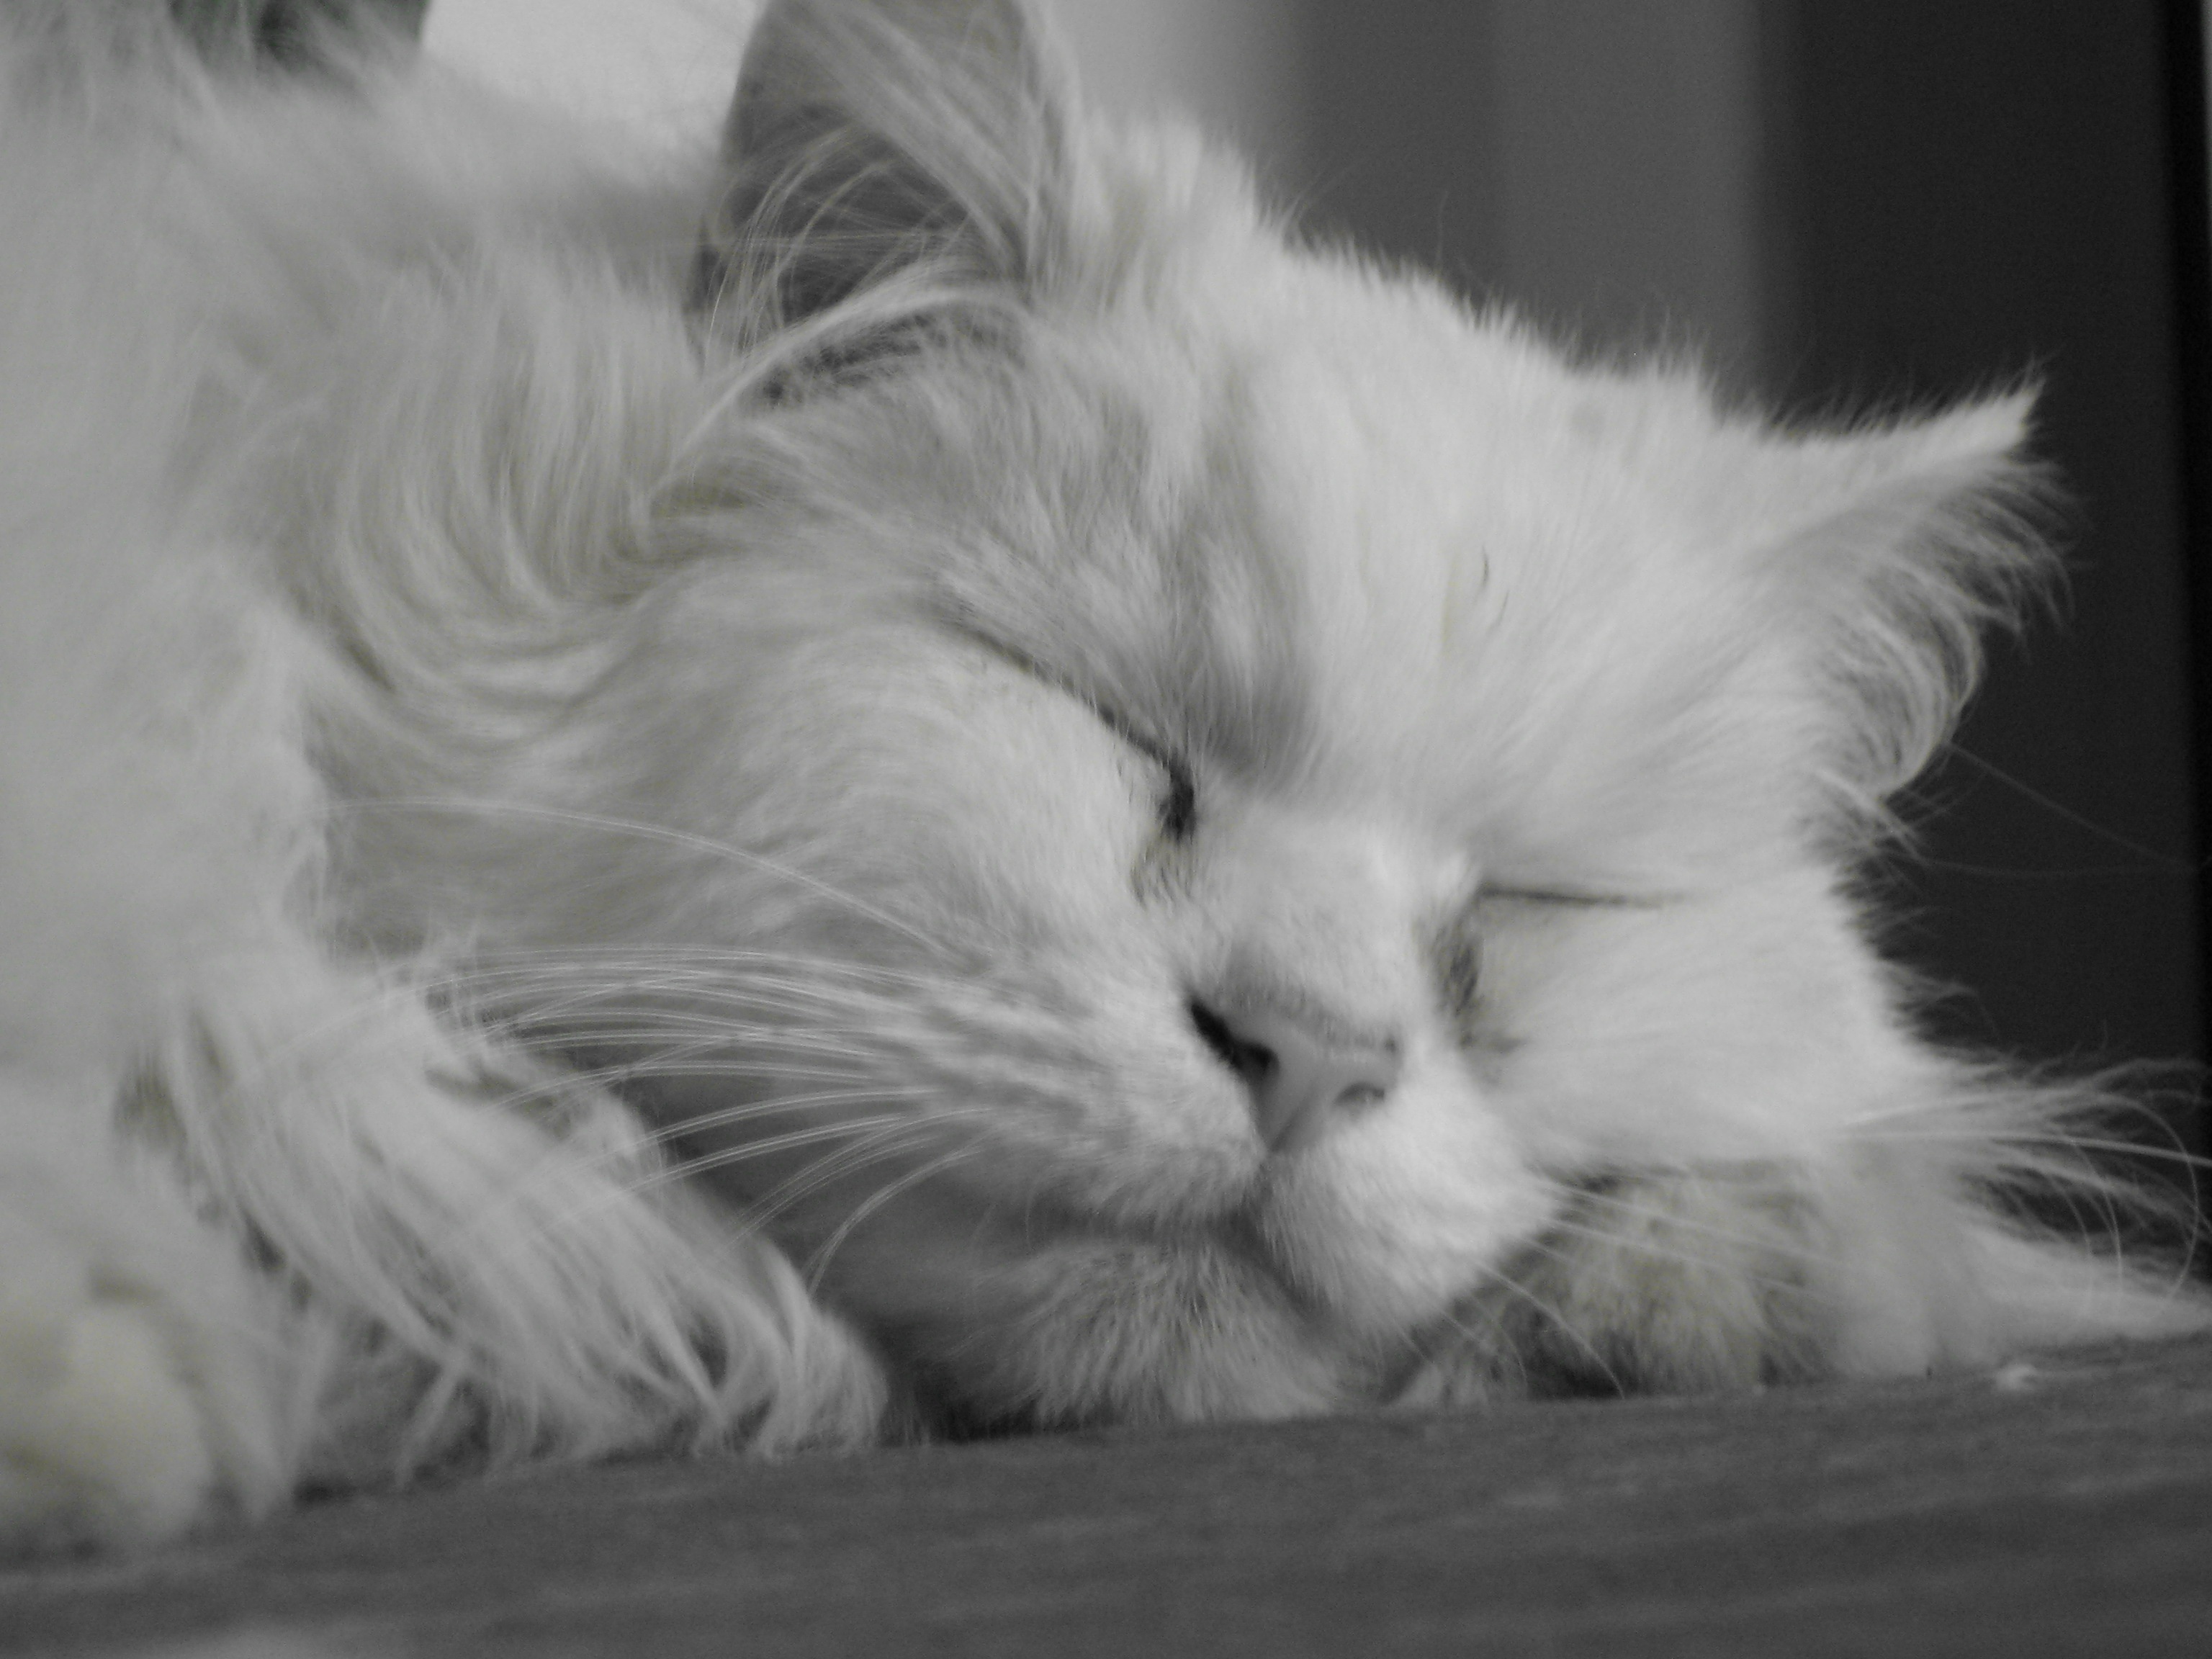
black and white, white, pet, relax, kitten, cat, peaceful, mammal, cozy, predator, monochrome, close up, face, nose, whiskers, sleep, eye, adidas, vertebrate, mieze, cuddly, enjoy, domestic cat, persian, snuggle, satisfied, smooch, monochrome photography, small to medium sized cats, cat like mammal, birman